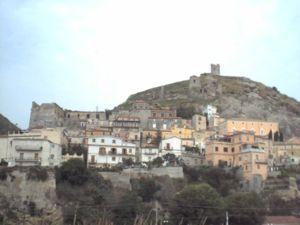
Amantea est une commune de la province de Cosenza, dans la région de Calabre, en Italie.